Chris Marrero

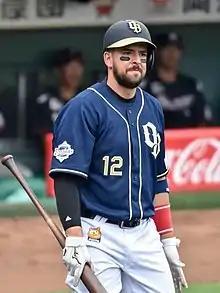
Marrero with the Orix Buffaloes

Christopher Marrero (born July 2, 1988) is a Cuban-American former professional baseball outfielder and first baseman. He played for the Washington Nationals and the San Francisco Giants in Major League Baseball (MLB) and for the Orix Buffaloes of Nippon Professional Baseball (NPB).